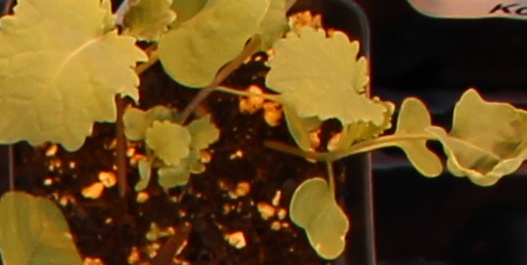
Label: Canola